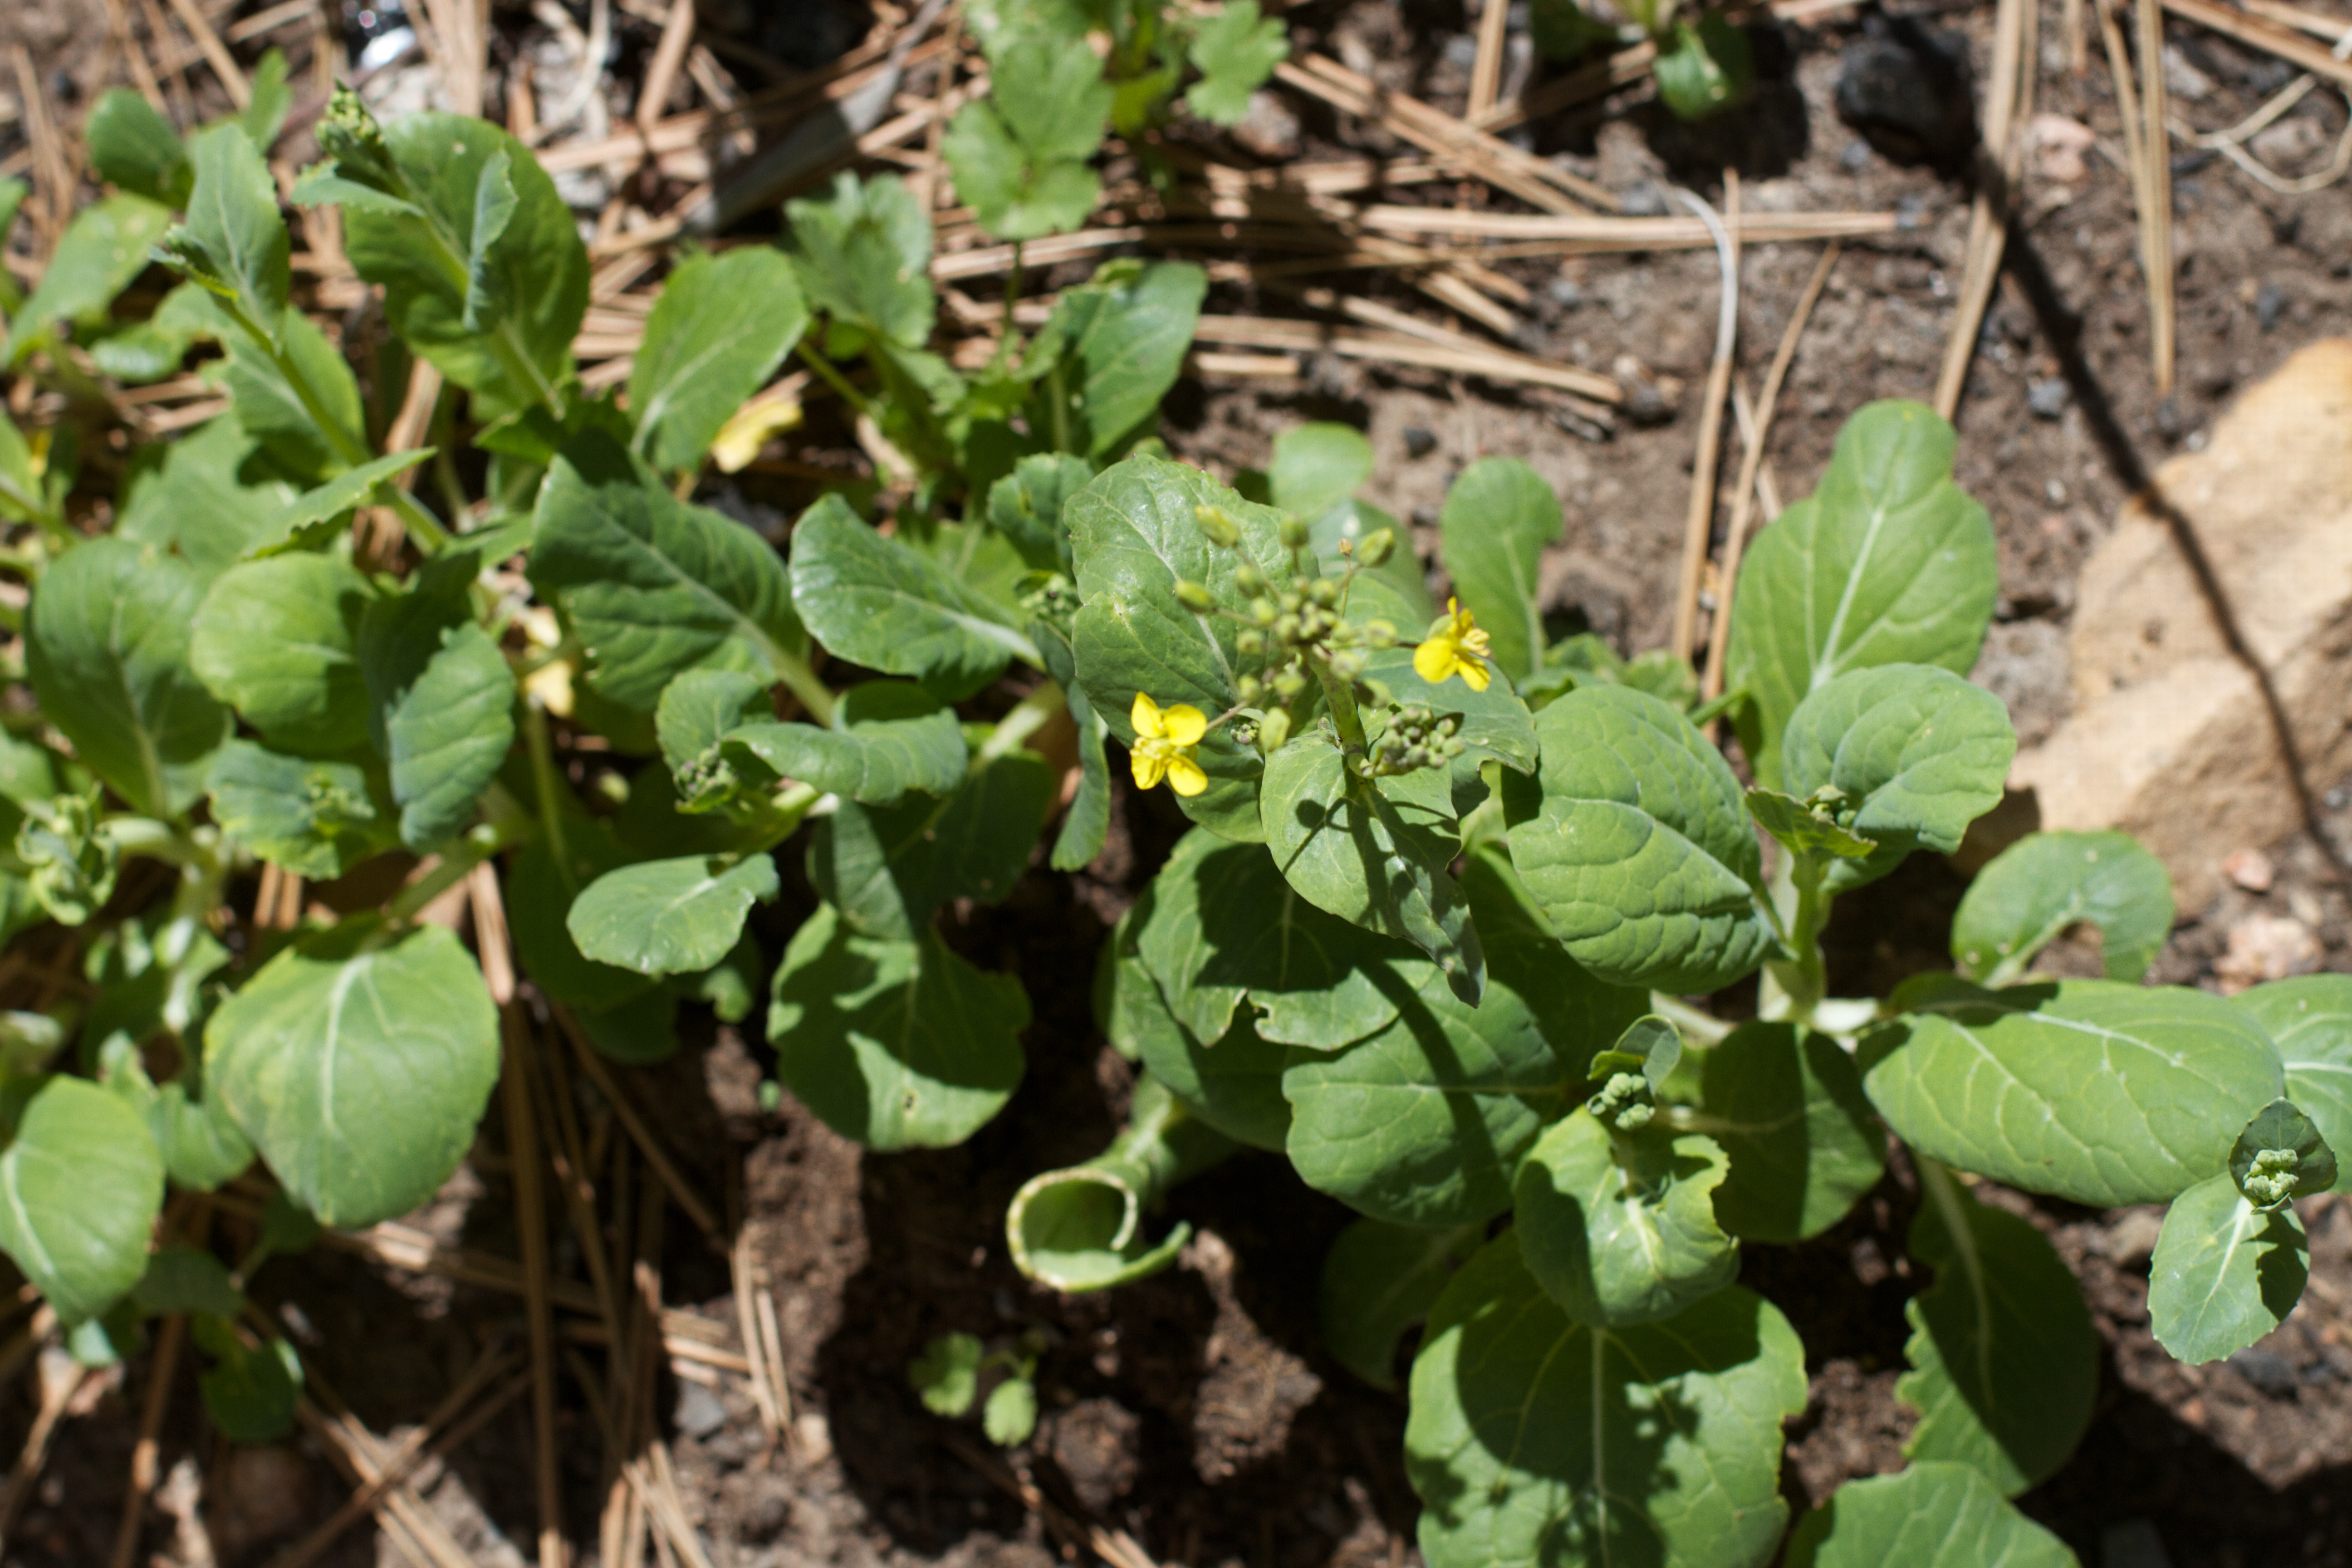
plant, leaf, flower, food, herb, produce, vegetable, garden, flora, wildflower, cool image, flowering plant, annual plant, land plant